53rd Anti-Aircraft Missile Brigade

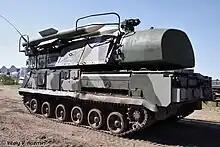
A Buk SAM of the type used by the brigade

Between 1994 and 1998, the 53rd was stationed in Gudauta as part of the Russian peacekeeping mission in Abkhazia. The brigade was repeatedly awarded the prize for being the best air defense brigade in the 20th Guards Army and the Moscow Military District for its performance during exercises between 2005 and 2008. The brigade participated in the 2008 Moscow Victory Day Parade and the exercises "Zapad-2009", "Zapad-2011", and "Zapad-2014."